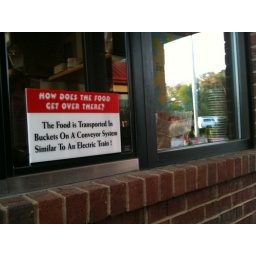
This sign is in the window at the Chick-Fil-A on Waters Ave in Tampa. They must get this question a lot.